Lemmons

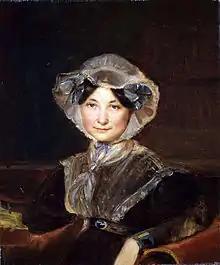
Frances Trollope (1779–1863) may have lived in the house from 1836 to 1838.

The land and an earlier house were owned by Henry Bellamy in 1584. The Quilter family owned the land from 1736 to 1909; it consisted of 23 acres in 1778. The present house was built around 1830. A Major Charles Hemery appears to have lived in the house in or around 1881.